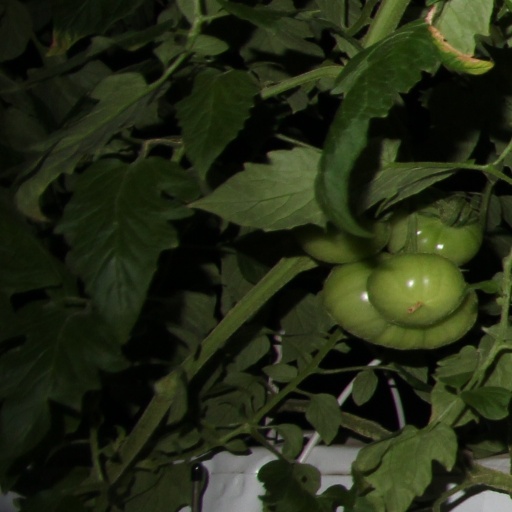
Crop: tomato